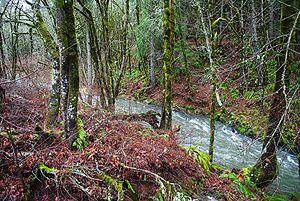
Joseph Goff Gale était un pionnier américain, trappeur, entrepreneur et homme politique qui participa à l'établissement des colons dans l'Oregon Country. Il y prit part à la construction du premier voilier construit dans ce qui deviendra l'état d'Oregon. Il navigua en Californie pour faire le commerce des têtes de bétail, et fut plus tard l'un des deux coexécutifs du gouvernement provisoire de l'Oregon. Marin à l'origine, il fut aussi fermier, mineur d'or dans la ruée vers l'or en Californie, et impliqué dans le commerce des fourrures.